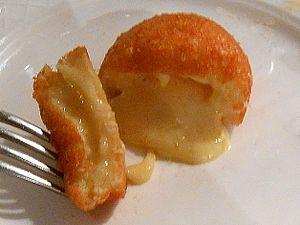
Repas au Malakoff dans un restaurant vaudois.
Un malakoff, spécialité vaudoise, est un beignet au fromage. On le trouve plus particulièrement dans les villages d'Eysins, Begnins, Bursins, Luins et Vinzel, sur la Côte vaudoise. Traditionnellement, le malakoff se servait sous forme de bâtonnets alors que les beignets de Vinzel étaient plutôt des boules de fromage râpé sur du pain puis frites, mais la distinction est devenue moins claire depuis quelques années, nombre d'établissements servant désormais des malakoffs sphériques.